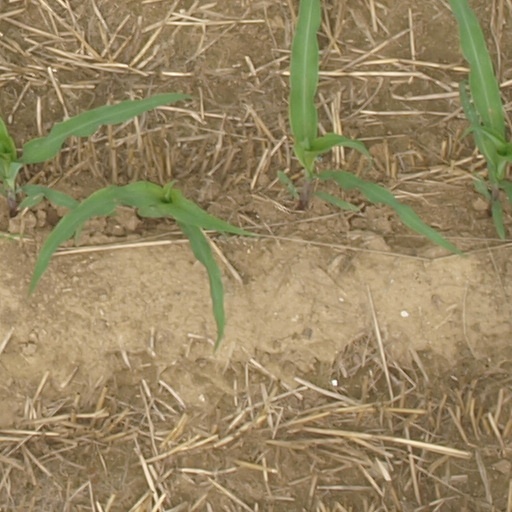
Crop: maize; corn